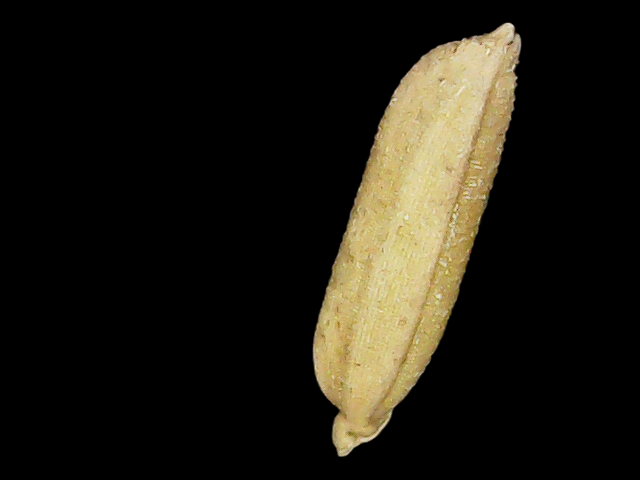
Rice variety: Binadhan21